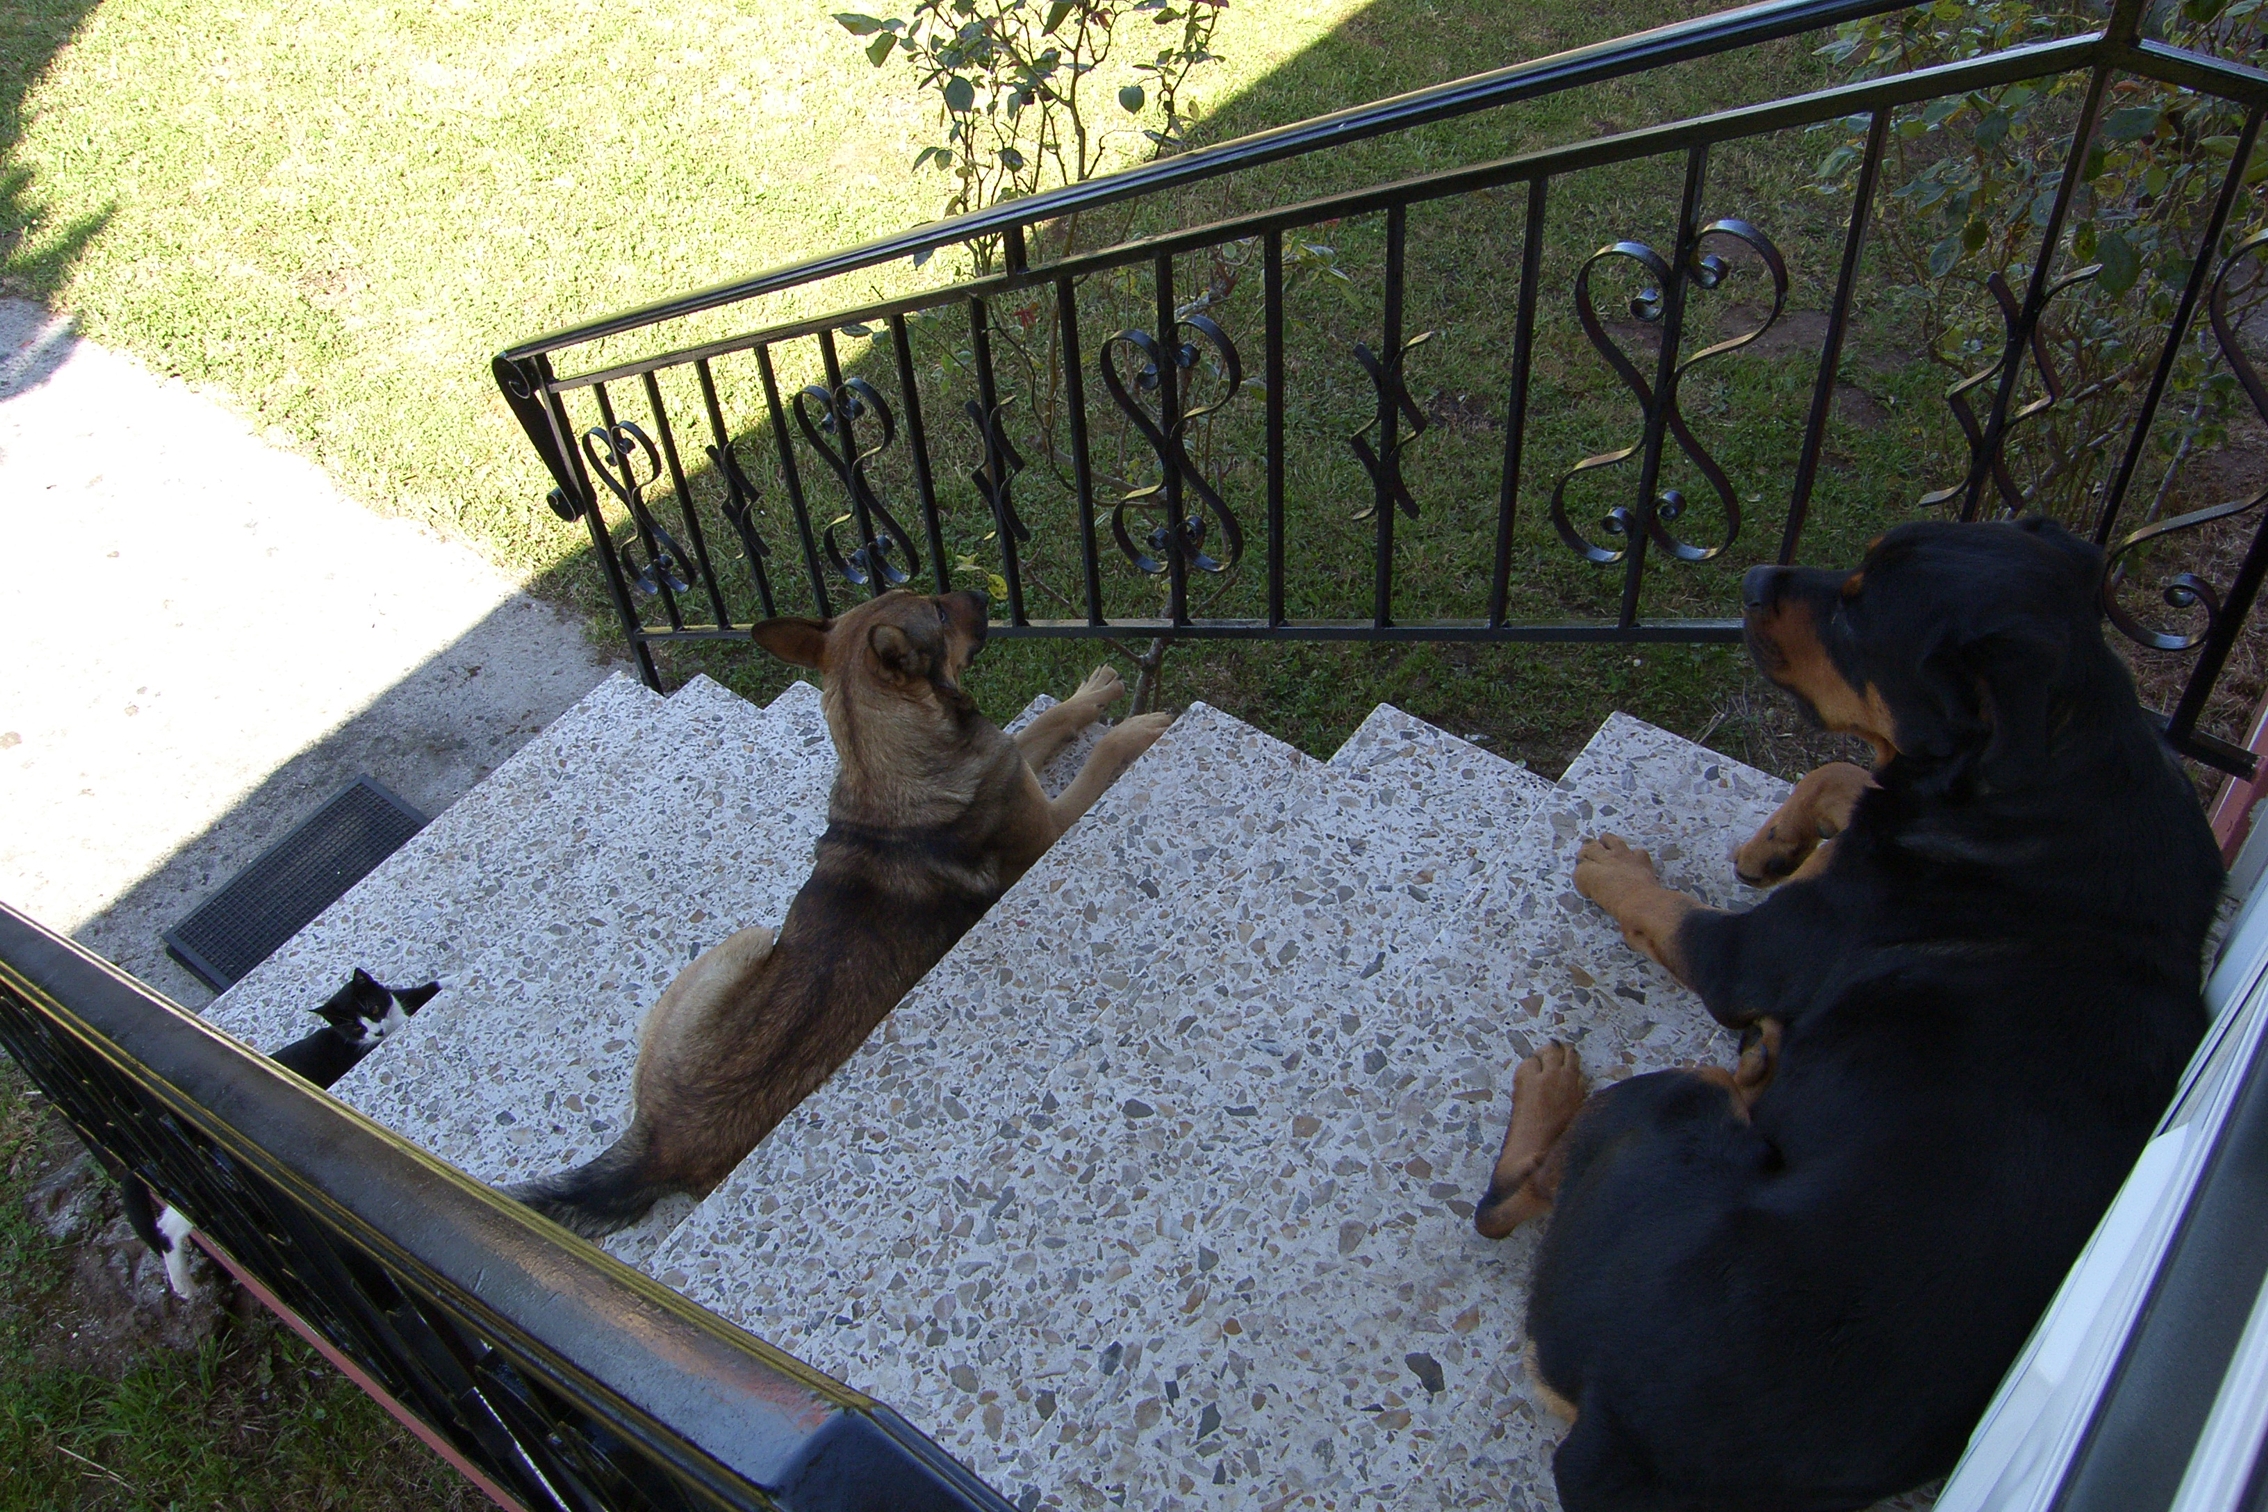
dog, mammal, dog like mammal